Nürnberg-Reichelsdorf station

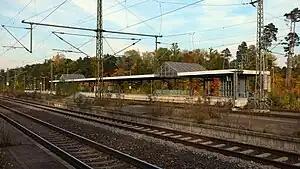
The station in 2008

Nürnberg-Reichelsdorf station is a railway station in Nuremberg, Bavaria, Germany. The station is on the Nuremberg–Roth line of Deutsche Bahn. It is served by Nuremberg S-Bahn line S2.